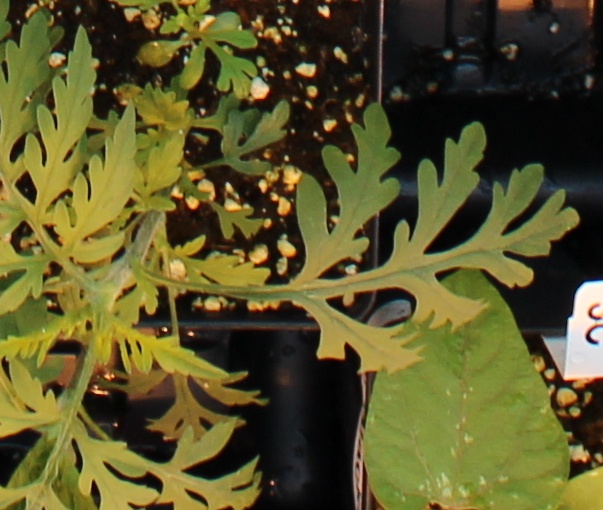
Label: Ragweed